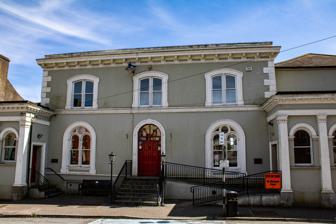
Building: Bandon Town Hall
Country: Ireland
Year built: 1863
Municipal building in Bandon, County Cork, Ireland Bandon Town Hall Halla an Bhaile Droichead na Bandan Bandon Town Hall Bandon Town Hall Location within County Cork General information Architectural style Italianate style Address North Main Street, Bandon Country Ireland Coordinates 51°44′48″N 8°44′19″W / 51.7468°N 8.7385°W / 51.7468; -8.7385 Completed 1863 Design and construction Architect(s) Richard Rolt Brash Bandon Town Hall ( Irish : Halla an Bhaile Droichead na Bandan ) is a municipal building on North Main Street in Bandon, County Cork , Ireland. It is currently used as a community events venue. History The building was financed by public subscription : one of the more significant subscribers was William Cavendish, 7th Duke of Devonshire , whose seat was at Lismore Castle , and who subscribed £100. The duke retained ownership of the site and rented the building out to trustees who were responsible for the management of the building. The new building was designed by Richard Rolt Brash in the Italianate style , built in brick with a cement render and was officially opened by the duke on 9 October 1863. The design involved a symmetrical main frontage of nine bays facing onto North Main Street. The layout involved a central block, which was two-storeys high, flanked by a pair of single-storey wings, which were projected forward. The central block of three bays featured a short flight of steps leading up to a round headed doorway with a fanlight , an architrave and a keystone . The doorway was flanked by a pair of rounded headed windows with oculi and tracery , while the first floor was fenestrated by segmental headed mullioned windows with archivolts . There were quoins at the corners and, at roof level, there was a modillioned cornice . The wings of three bays each were fenestrated by round headed windows separated by pilasters supporting a frieze and a modillioned cornice. Internally, the principal room was an assembly hall, which served as the meeting place of the town commissioners. Science and technology classes were initiated in the town hall shortly after it opened. The buildings was also used for public events: the politician and author, William Joseph O'Neill Daunt , gave a lecture on the life and career of the anti-poverty campaigner, Richard Grattan, in the town hall in August 1874. Follow implementation of the Local Government Act 2001 , under which the town commissioners were succeeded by Bandon Town Council, the assembly room became the council chamber of the new council. After extensive flooding in the area, the President of Ireland , Mary McAleese , visited the town hall and expressed her sympathy for local people affected by the flooding. The building continues to be used as a community events venue and hosts concerts by The Old Town Hall Band, the members of which performed with the dance bands of the 1950s. References